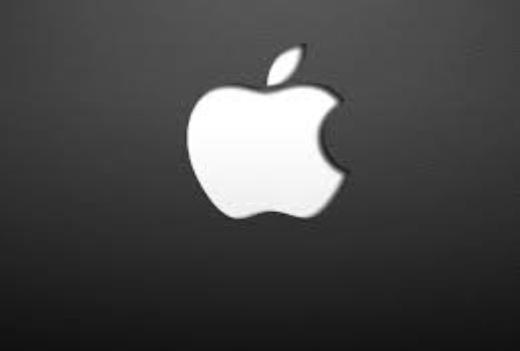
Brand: iPhone-1
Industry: Electronic